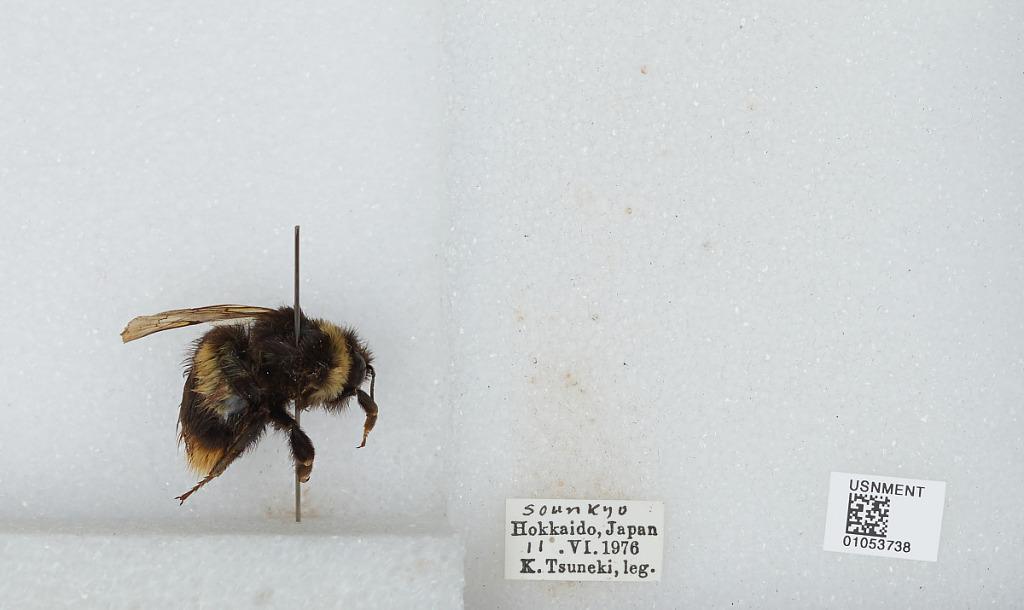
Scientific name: Bombus sp.
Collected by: K. Tsuneki
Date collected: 1976-6-11
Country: Japan
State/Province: Hokkaido
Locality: Sounkyo